Leonid Stolovich

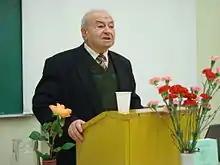
Leonid Stolovich

Leonid Naumovich Stolovich (July 22, 1929, in Leningrad – November 4, 2013, in Tartu) was a Russian-Estonian philosopher, Doctor of Philosophy (1966) and professor (1967). Stolovich graduated from the Leningrad University in 1952, from 1953 on he worked at Tartu University, Estonia, from 1994 on as a professor emeritus.